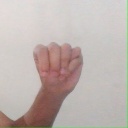
अक्षर: म